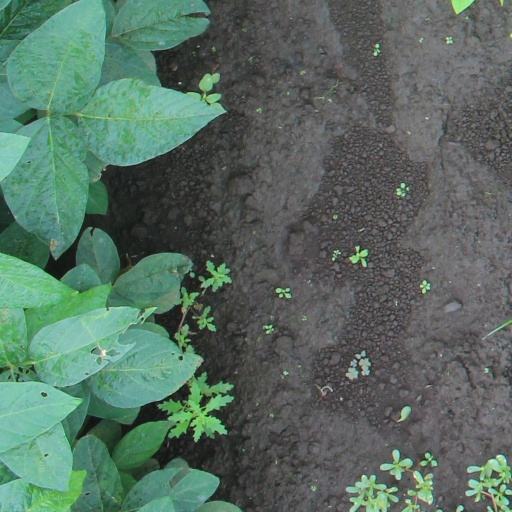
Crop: soybean